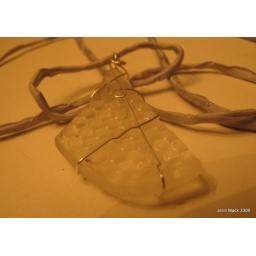
My first piece. A odd texture of bumps on white (clear) glass wrapped in silver with a silver silk cord.